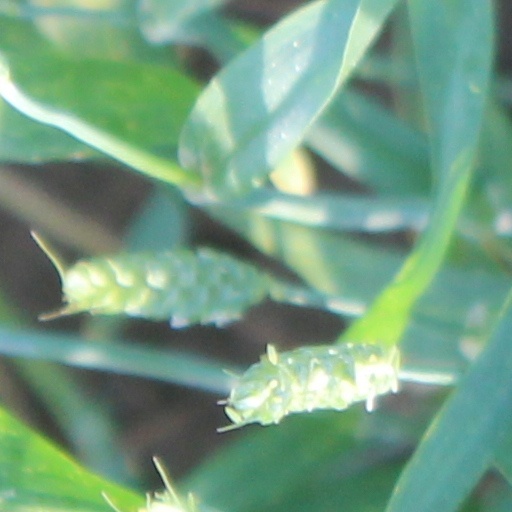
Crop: wheat